Asian Tennis Federation

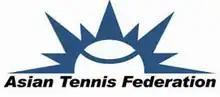

The Asian Tennis Federation (ATF) is a non-profit organization affiliated with the International Tennis Federation was founded in 1958. It is a continental body of national tennis associations of Asian countries. The ATF's main objectives are to raise the quality standard of Asian tennis and to popularize tennis sport among the peoples of Asia. There are currently (in May 2024) 45 member associations who represents their respective nations. The ATF works closely with the International Tennis Federation (ITF) and supports its member associations through the implementation of a wide range of programs.